USS Owera

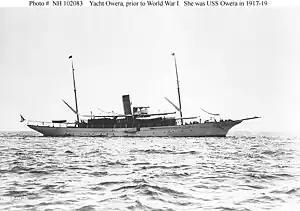
"Owera" as a civilian yacht sometime between 1907 and 1917.

The steam yacht, designed by Cox & King, London, was launched as hull number 207 by Ramage & Ferguson, Leith, Scotland on 2 November 1906 as "O-We-Ra", and completed in 1907 for Frederick H. Stevens of Buffalo and New York City.